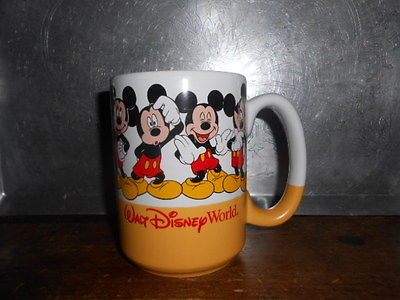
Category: mug